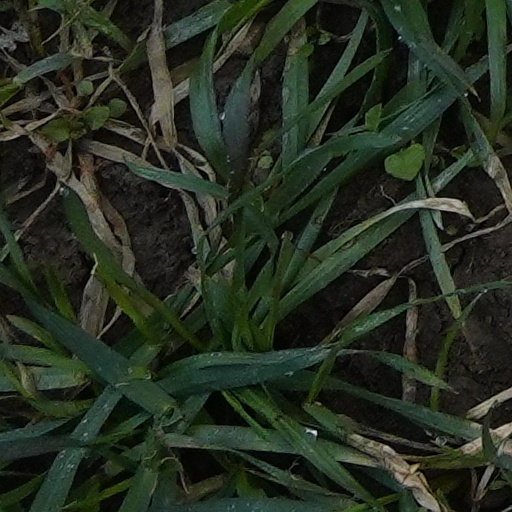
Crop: wheat